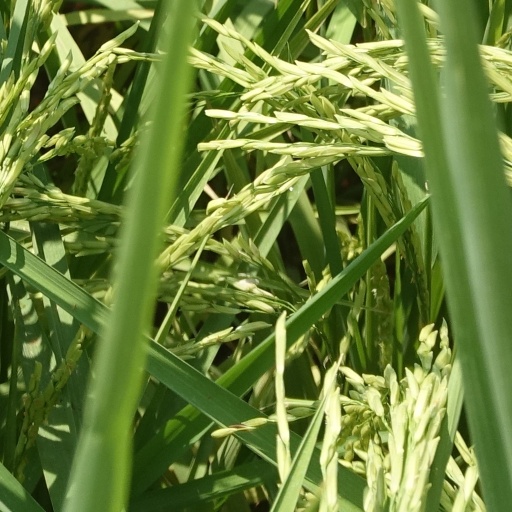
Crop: rice